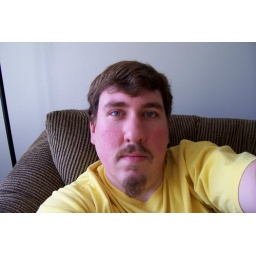
Me in a yellow shirt